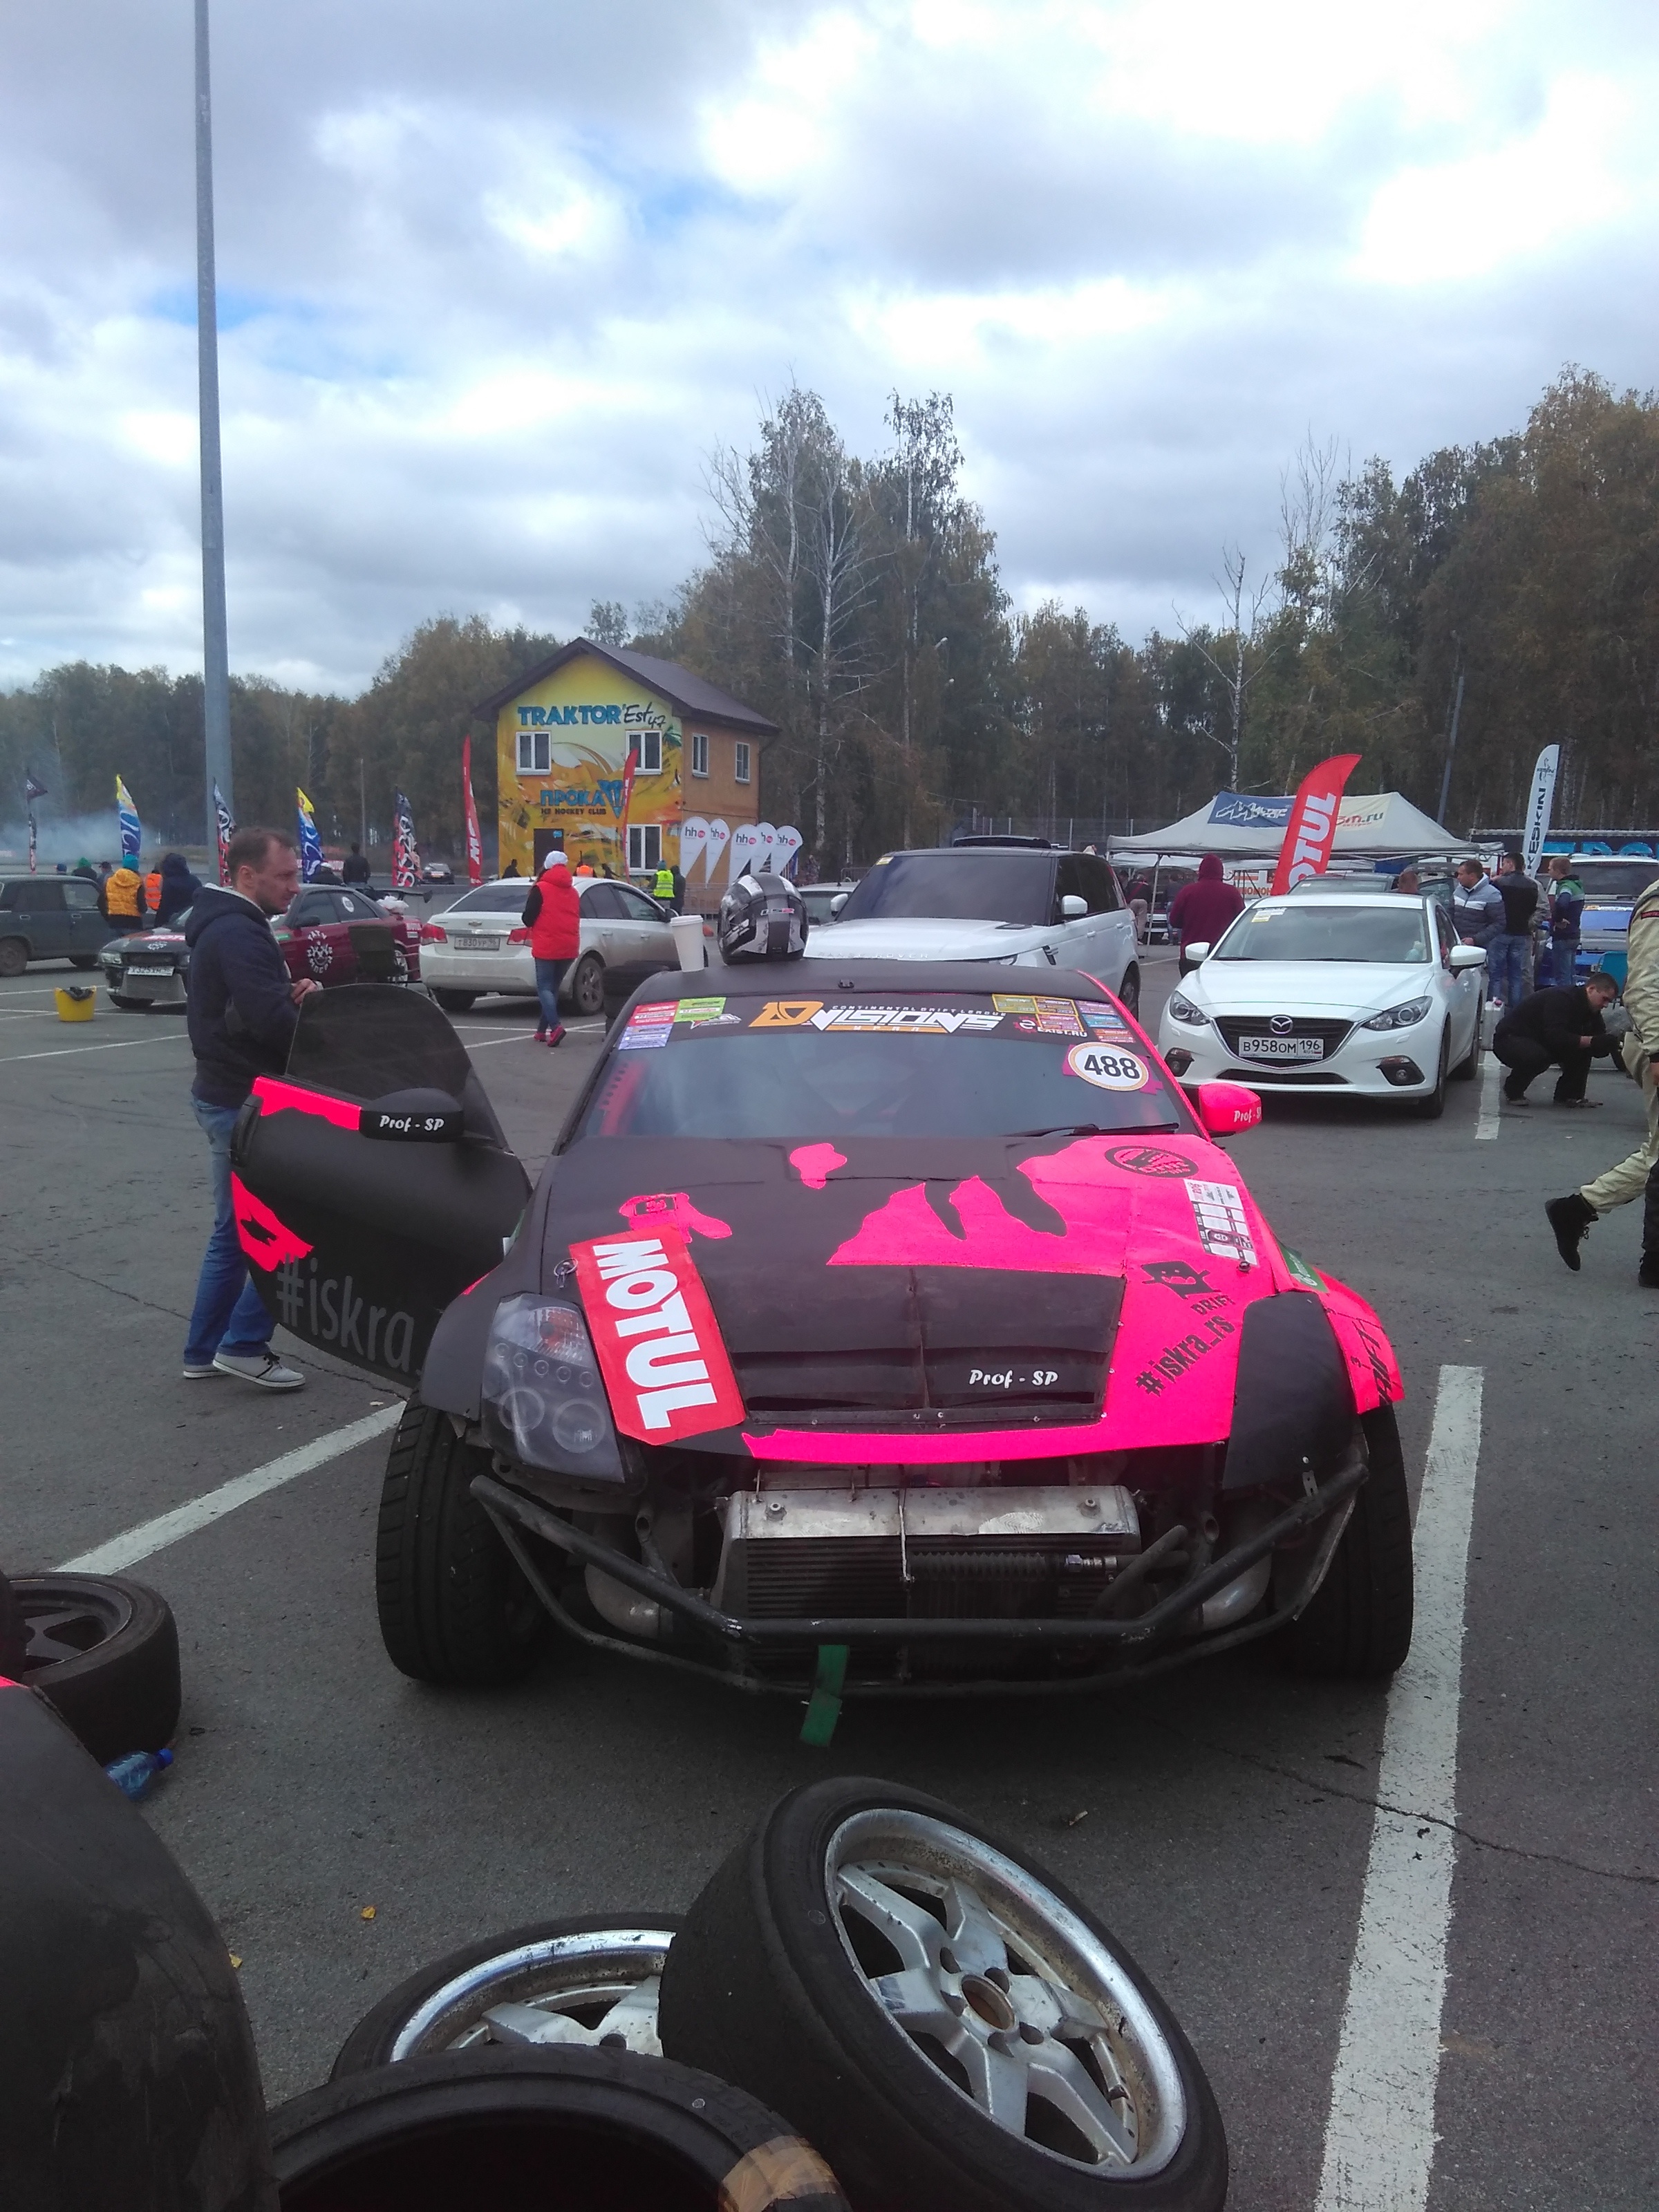
car, vehicle, sports car, race, supercar, racing, race track, land vehicle, auto racing, automobile make, automotive design